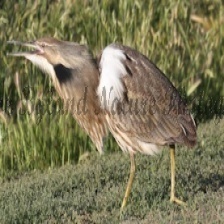
Species: AMERICAN BITTERN
Scientific name: BOTAURUS LENTIGINOSUS